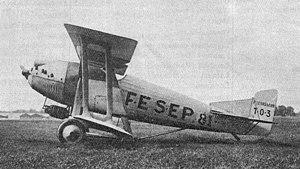
Le Levasseur PL 1 TO3 est un petit avion de tourisme triplace réalisé en France dans l'entre-deux-guerres. Il fut conçu par Pierre Levasseur afin de tester les fuselages en bois collé qu'il destinait à ses avions de combat Levasseur PL 2 et modèles suivants, réalisés pour la Marine nationale française. Le PL 1 vola pour la première fois en avril 1921. Un seul exemplaire fut construit.